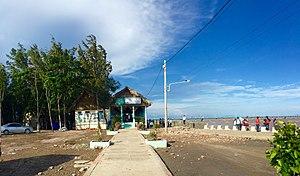
Gò Công Đông est un district de la province de Tiền Giang dans la delta du Mékong au sud du Viêt Nam.